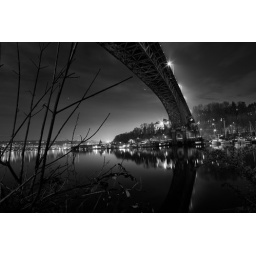
Here's the tilted bridge shot redone in black and white, just to see how it would turn out.